Norfolk Island

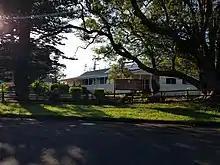
Norfolk Island Central School

The Territory of Norfolk Island is located in the South Pacific Ocean, east of the Australian mainland. Norfolk Island itself is the main island of the island group that the territory encompasses and is located at . It has an area of , with no large-scale internal bodies of water and of coastline.